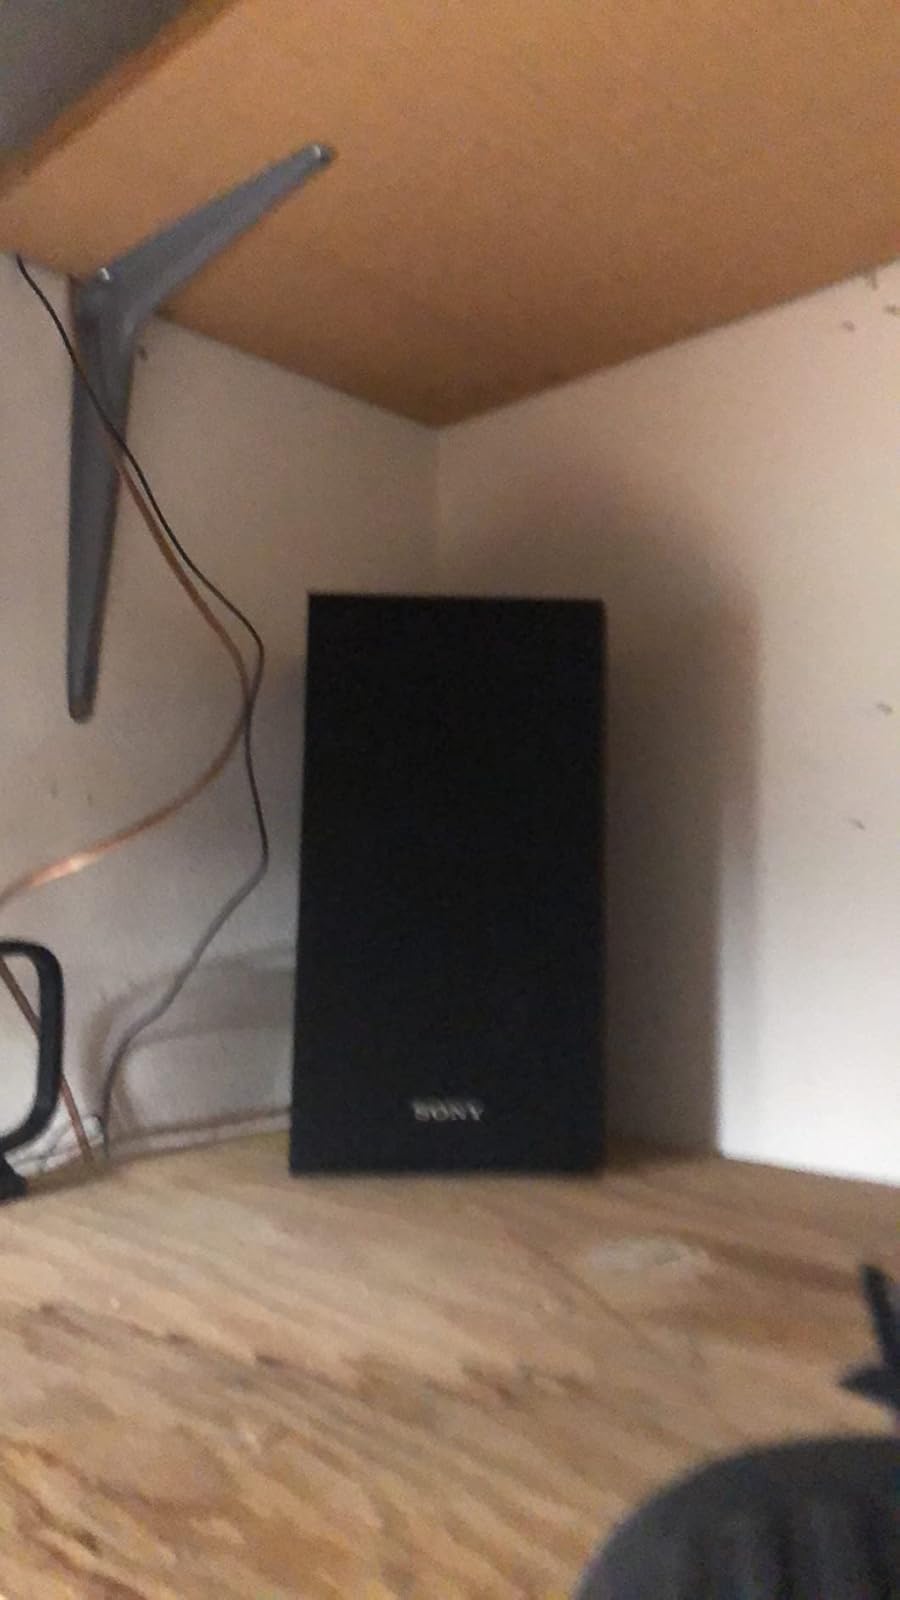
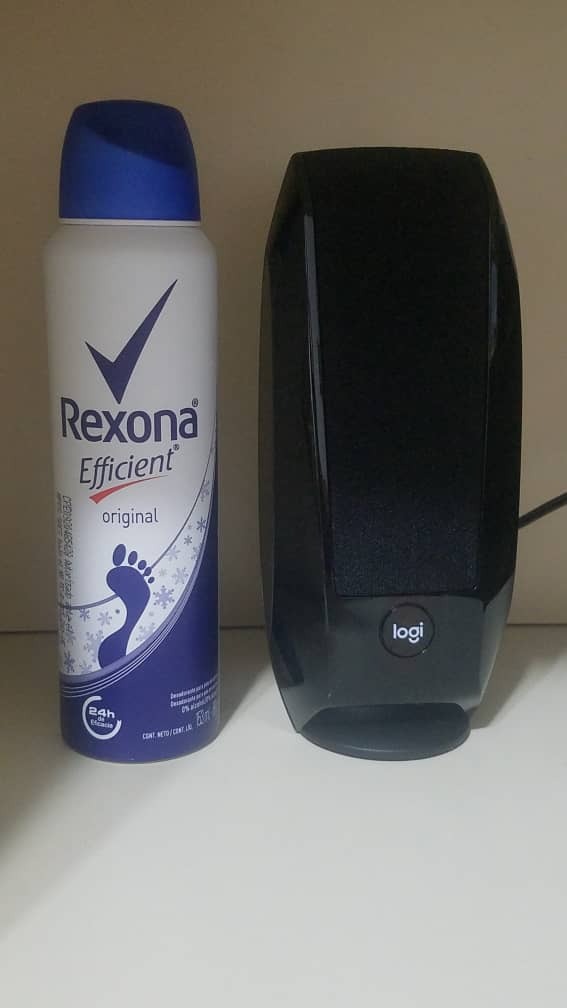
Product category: speaker
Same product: no